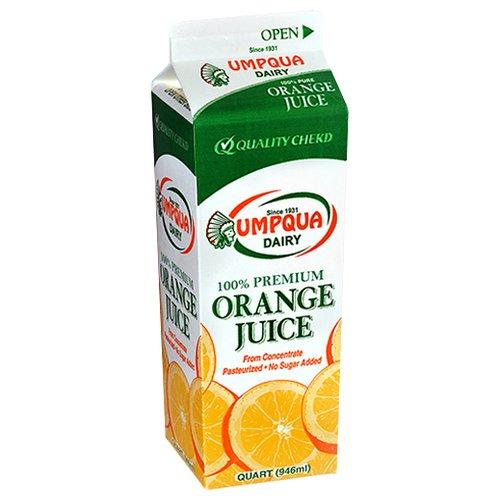
Waste category: cardboard